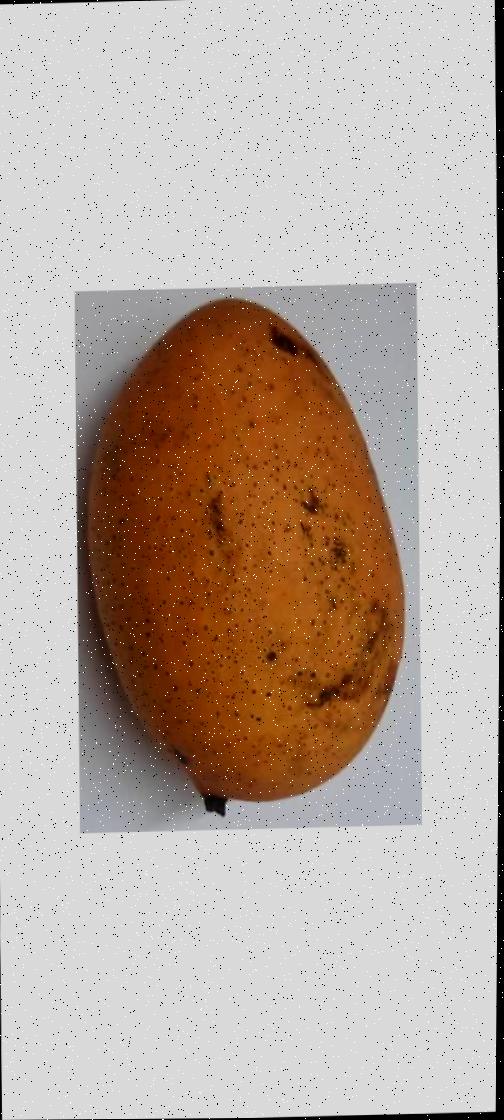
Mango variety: Ashshina Classic